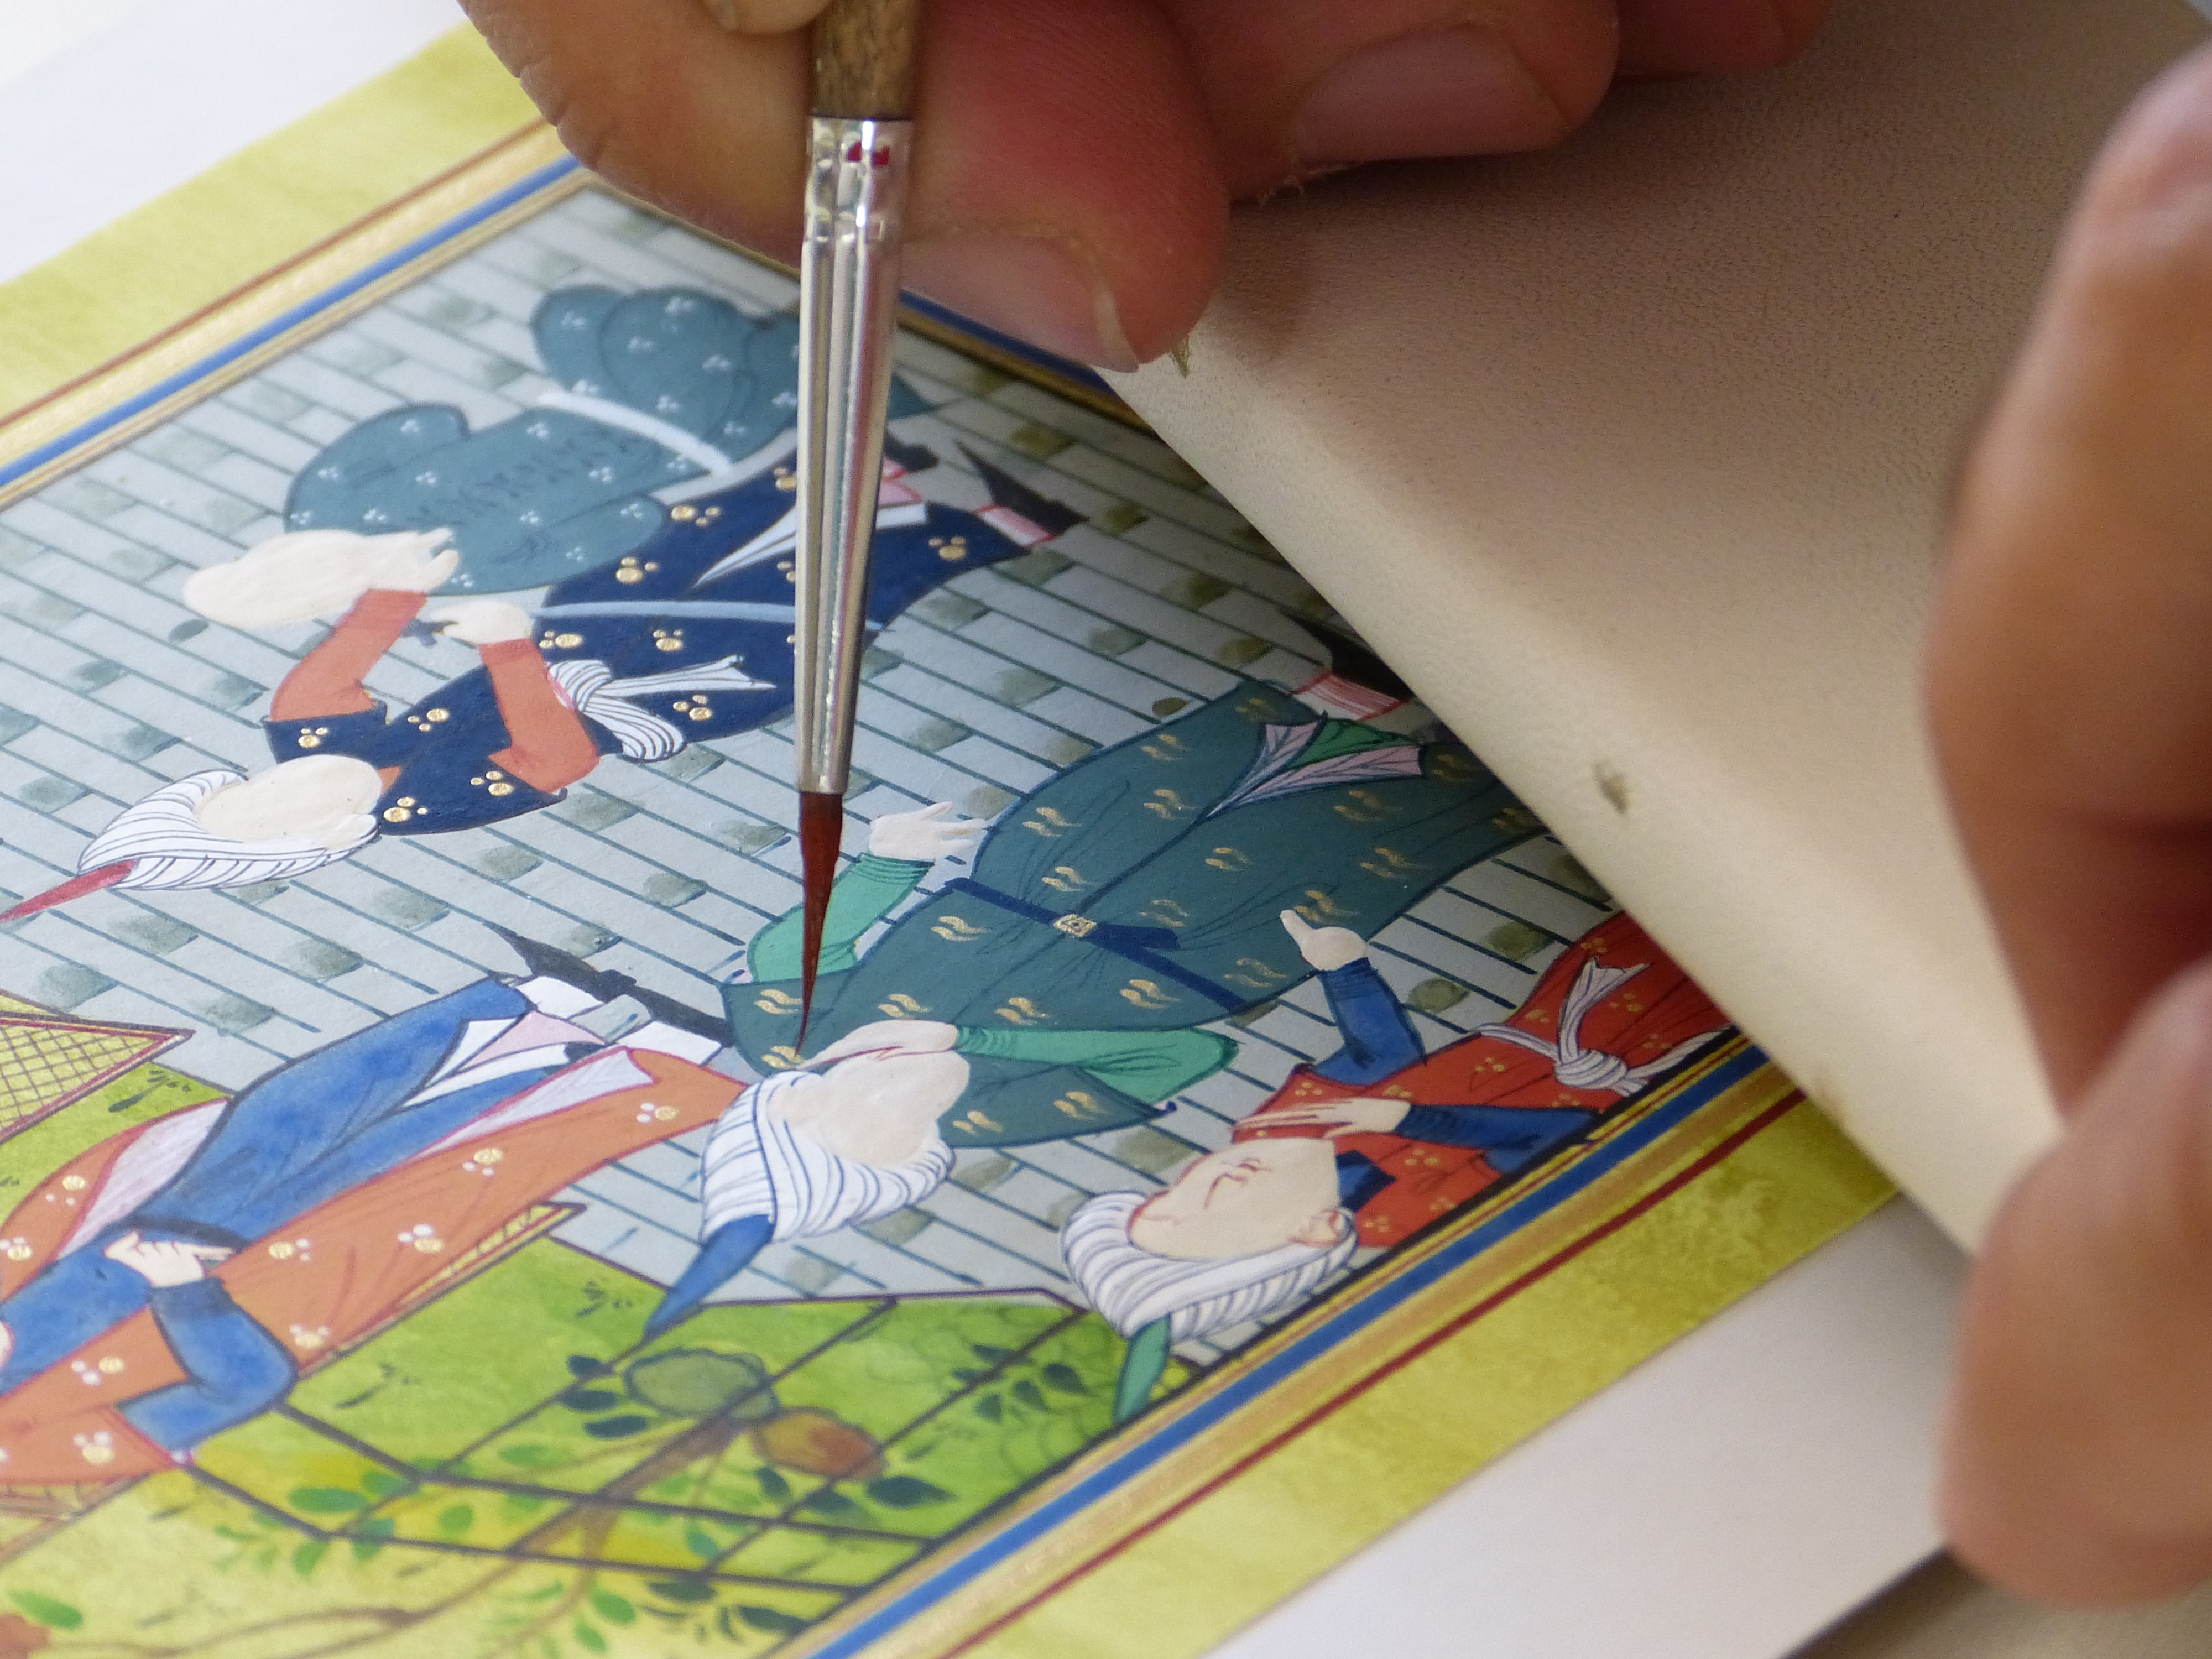
writing, color, paint, colorful, artwork, painting, art, drawing, motif, image, fine, artists